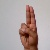
The image shows a hand gesture representing the letter 'U' in Indian Sign Language.